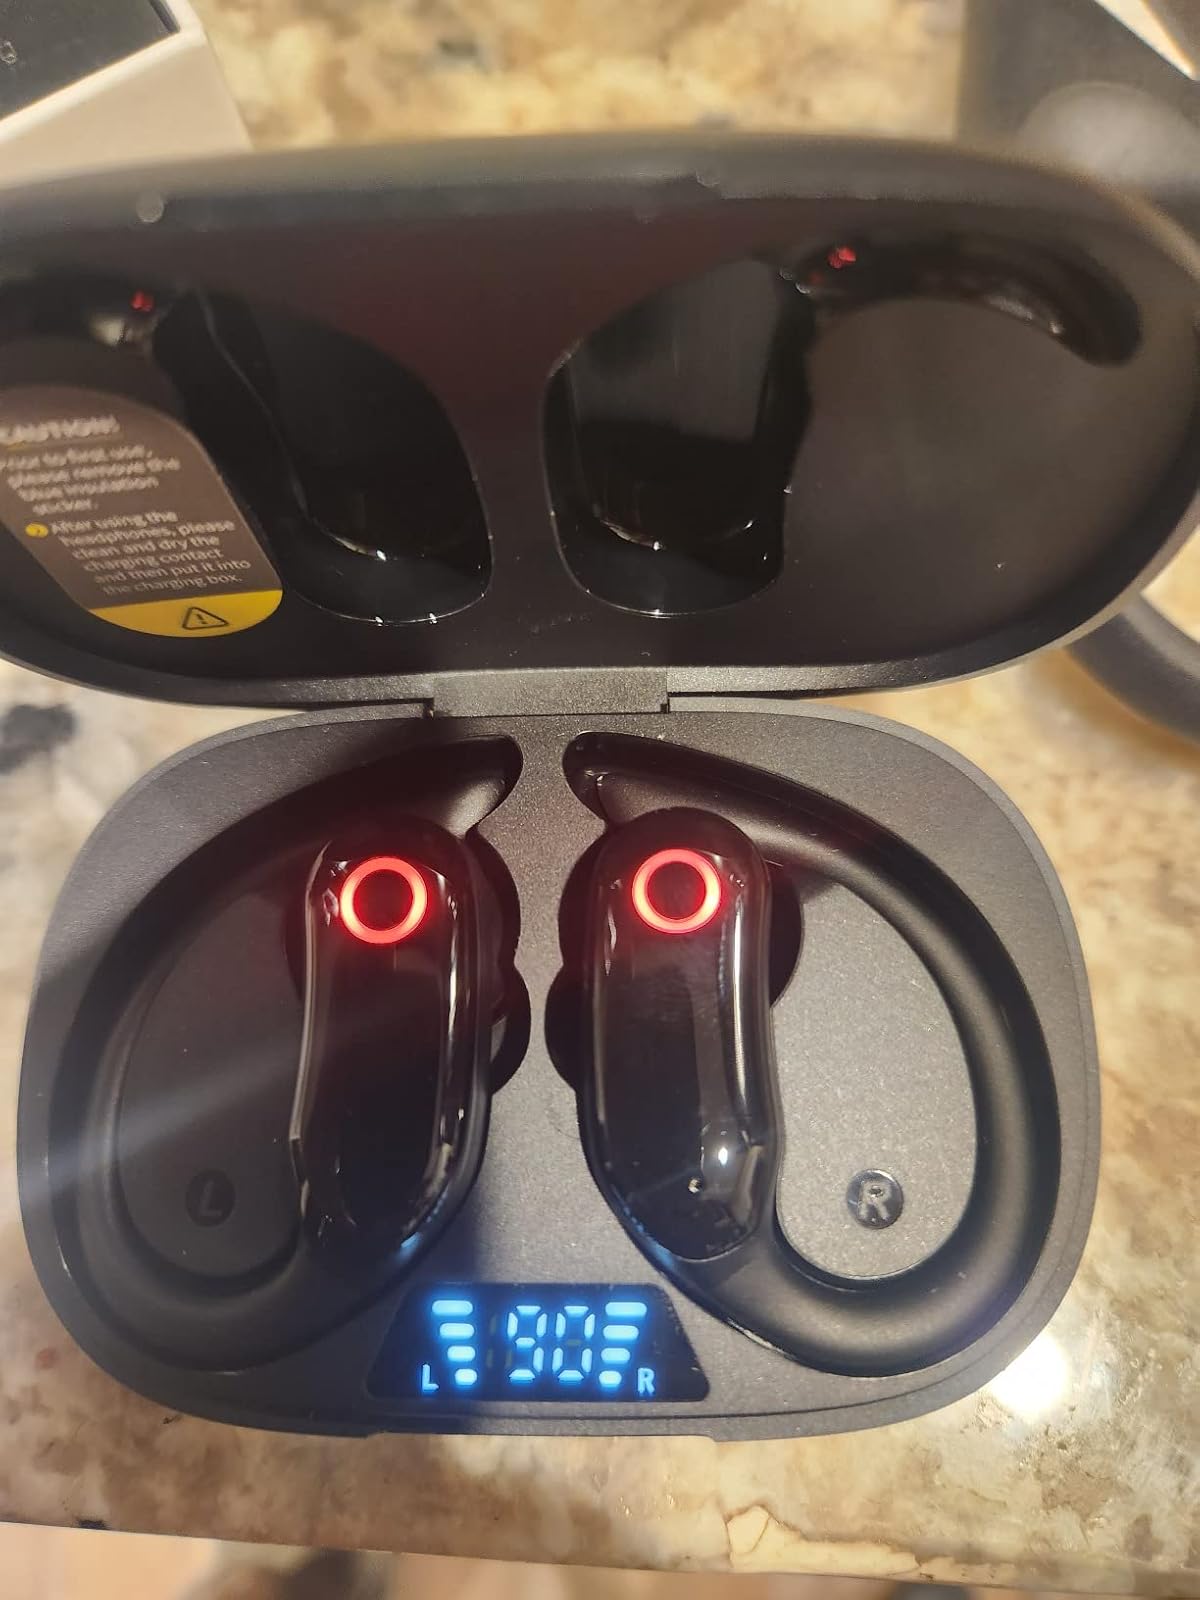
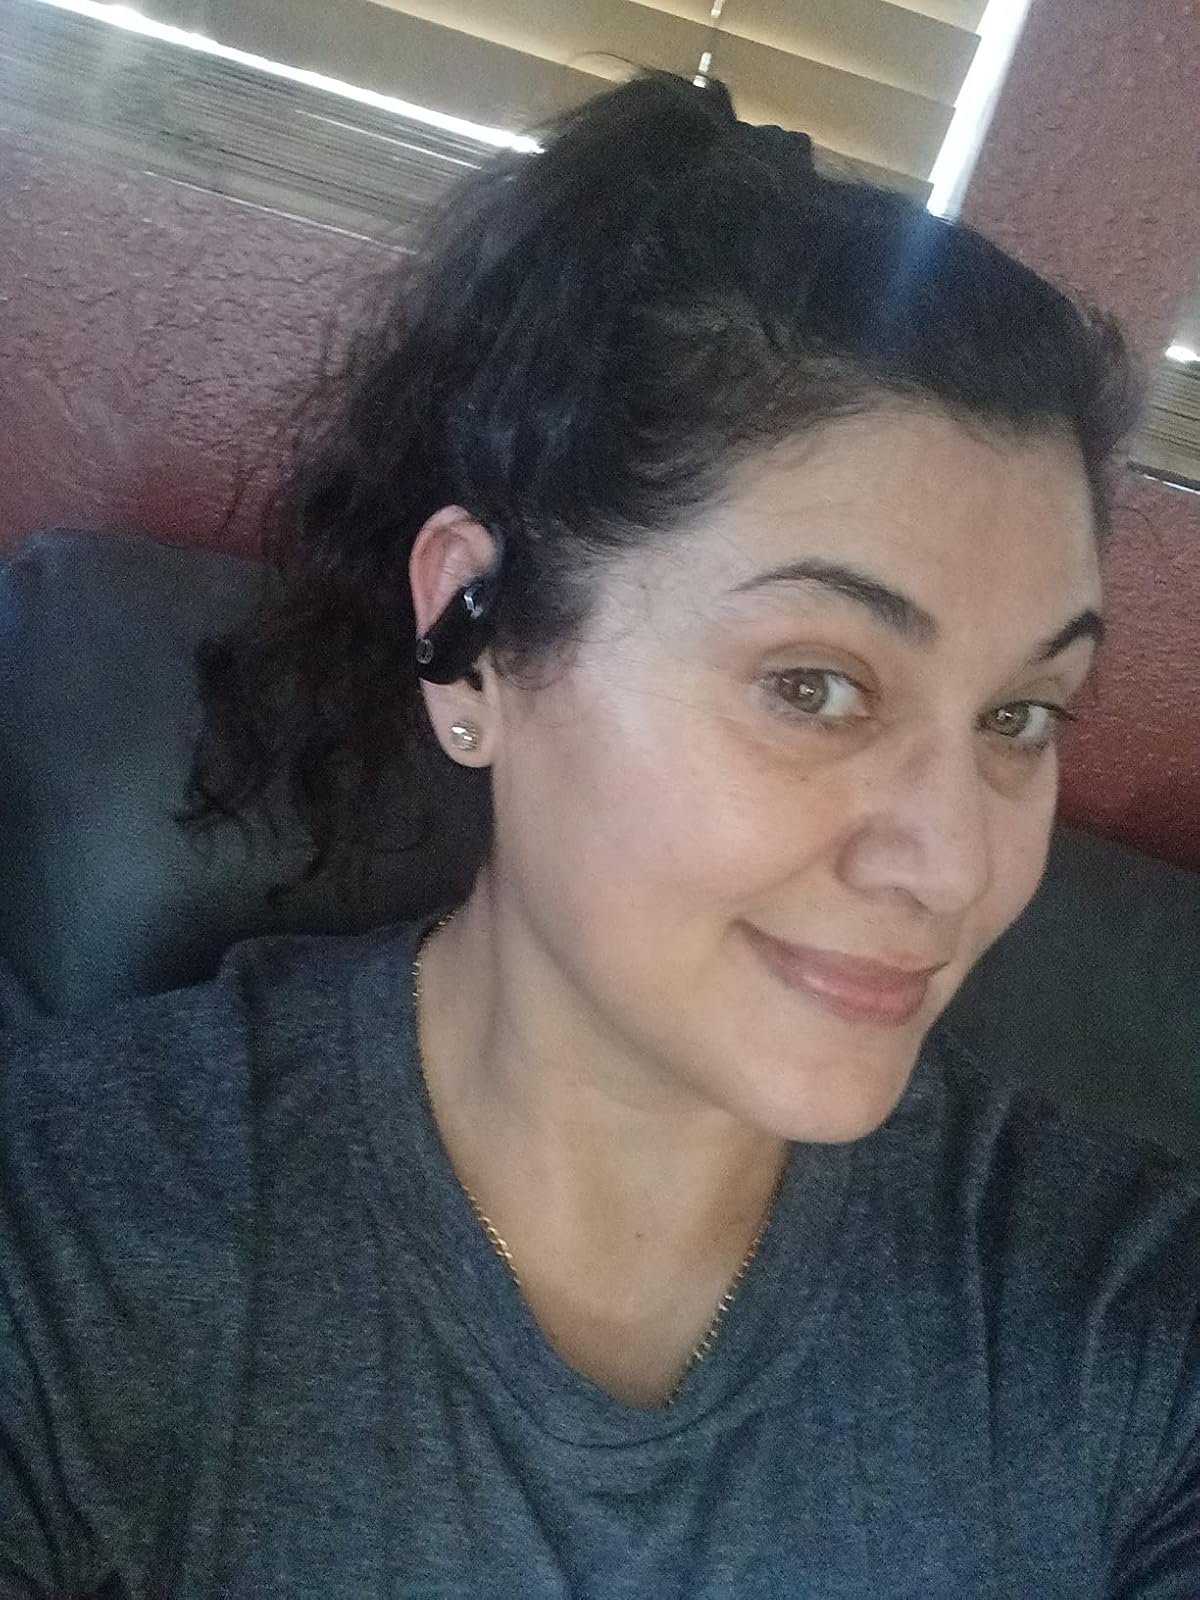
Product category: earbuds
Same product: yes